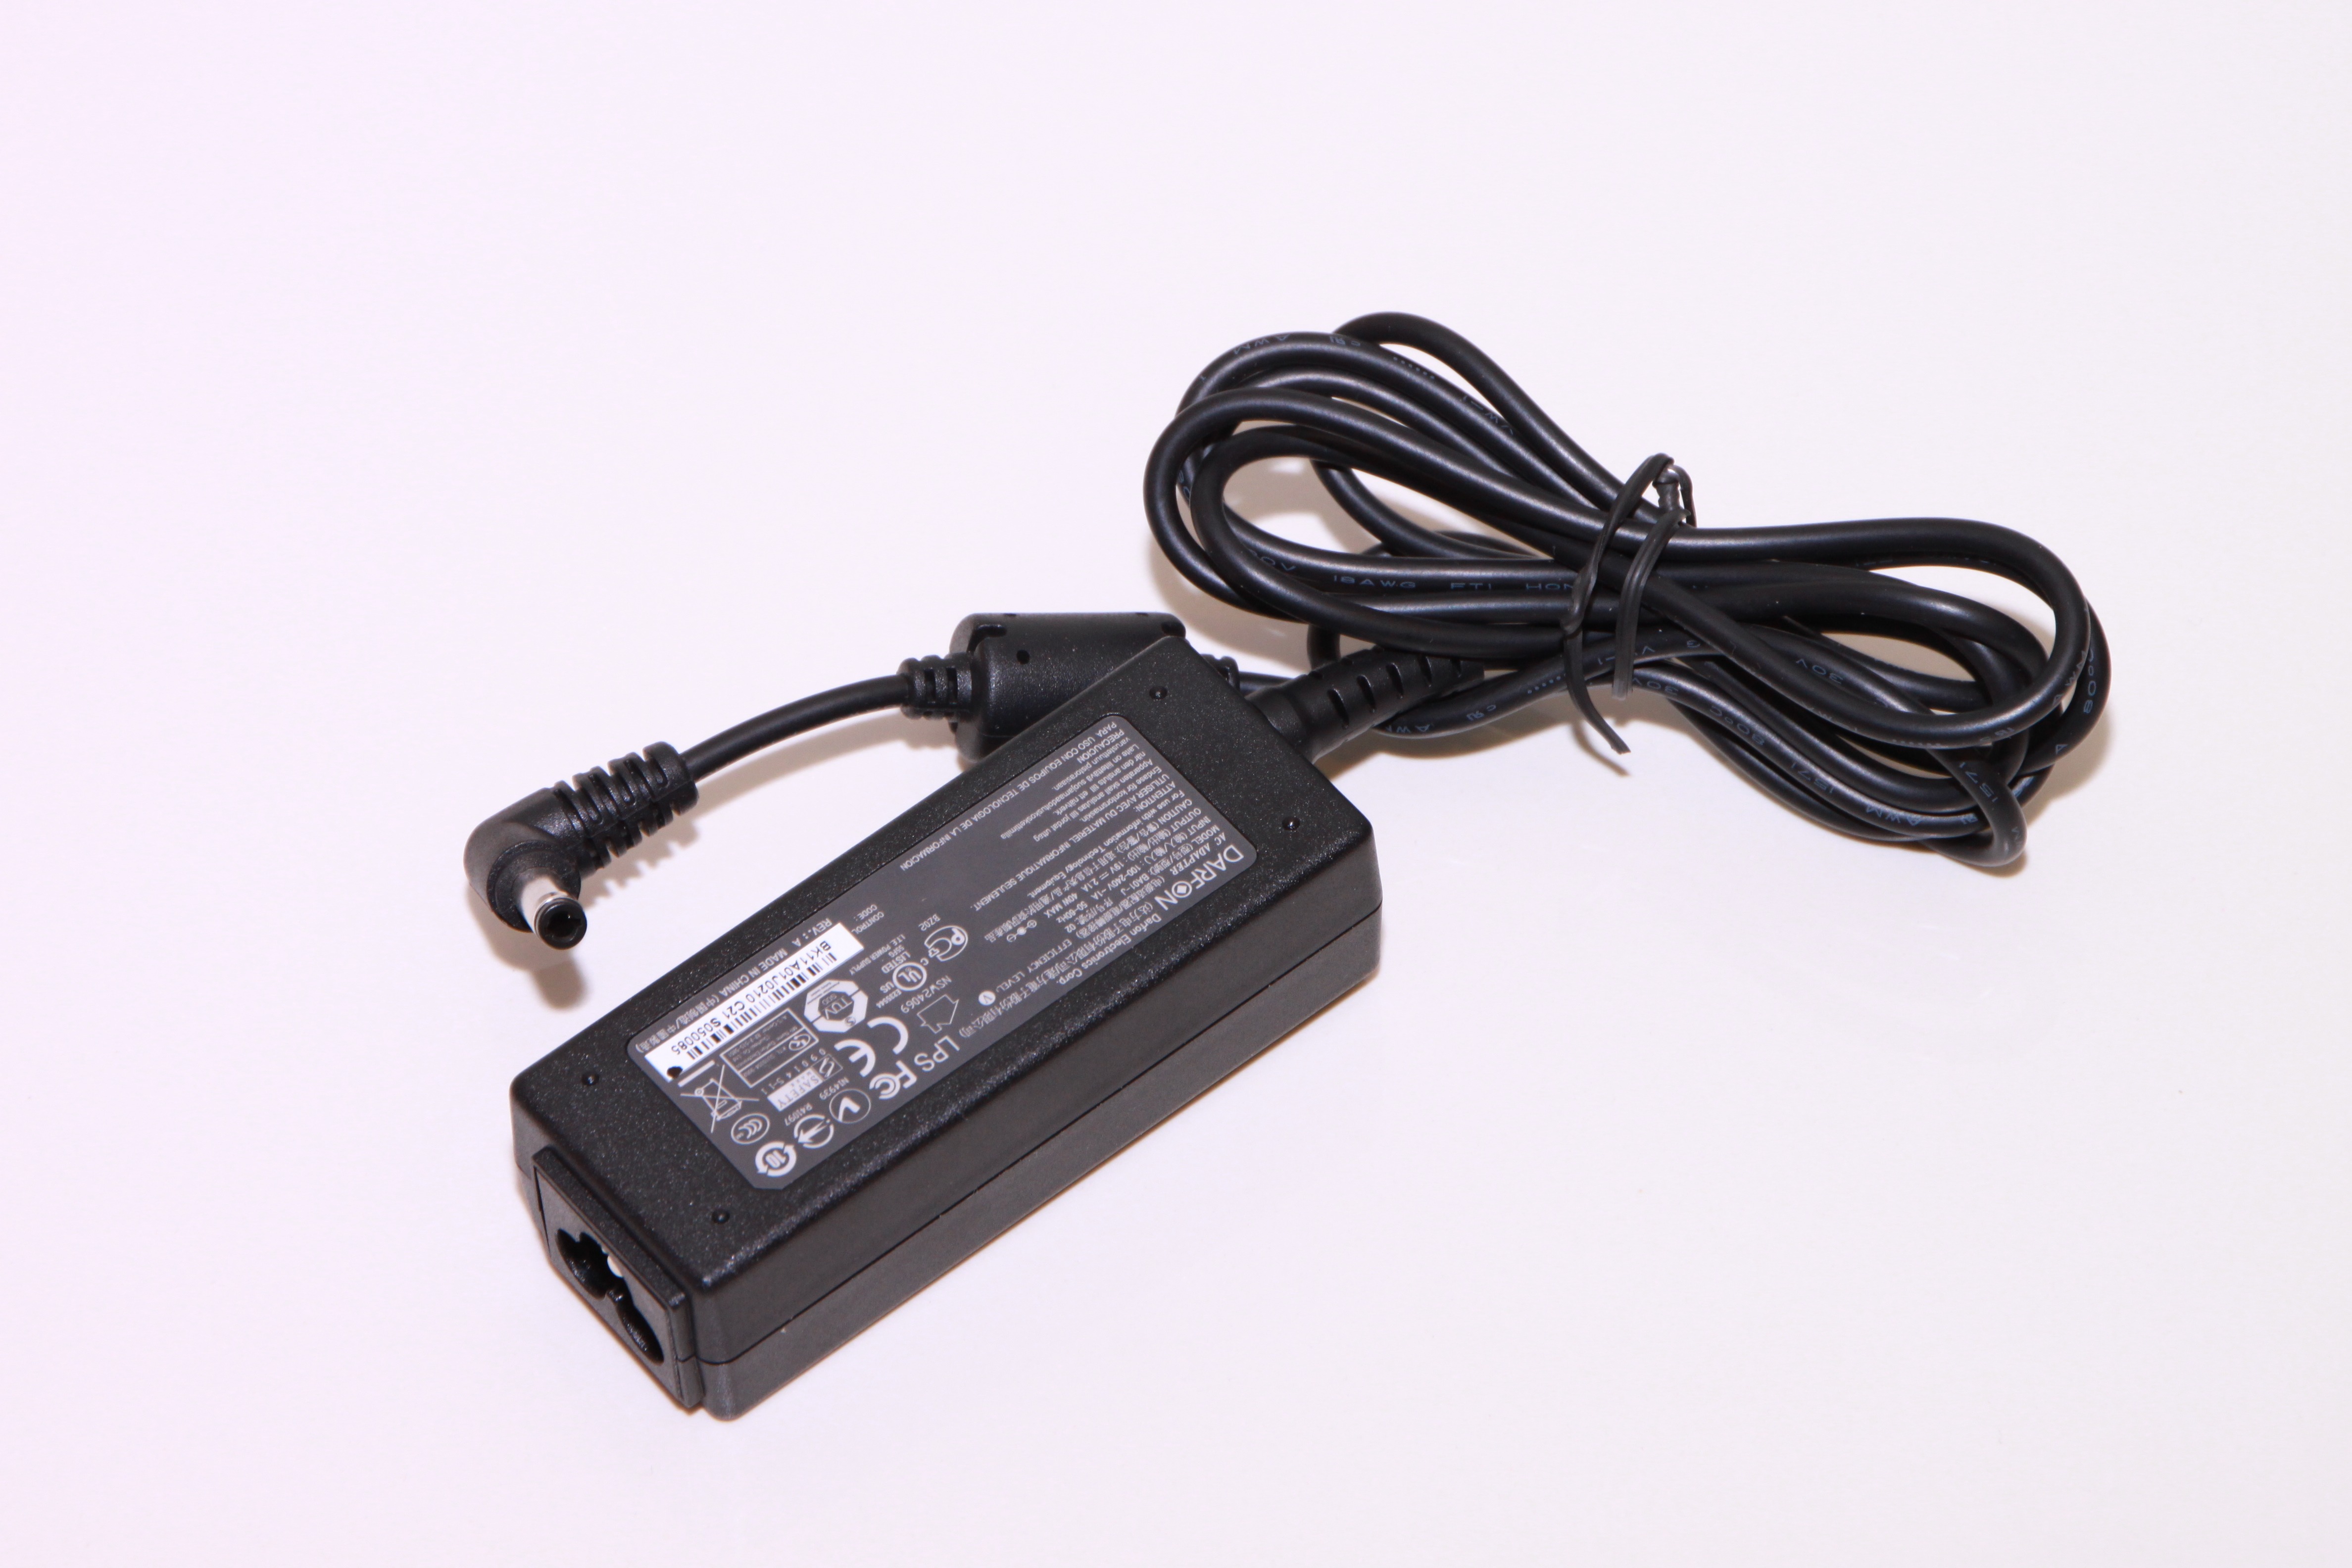
technology, plastic, black, power, electronics, adapter, supply, ion, power supply, editorial, electronic device, electronics accessory, laptop power adapter, ac adapter, prestigio